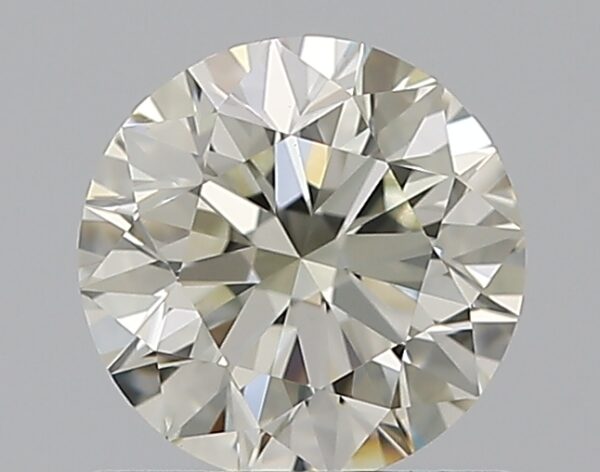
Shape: round
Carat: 0.75
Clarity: VS1
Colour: L
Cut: EX
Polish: EX
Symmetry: EX
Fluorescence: N
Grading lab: GIA
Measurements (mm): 5.74 x 5.77 x 3.62